Hungary–Serbia relations

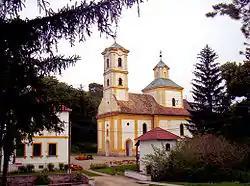
Grabovac Monastery

Hungarians in Serbia are a recognized ethnic minority group. They number 184,442, constituting 2.8% of the total population, which makes them the largest ethnic minority group in the country. The vast majority of Hungarians in Serbia live in the northern part of Vojvodina province, where they make up 10.5% of provincial population. Hungarians of Roman Catholic faith originated mostly from Dunántúl, while Hungarians of Protestant faith originated mostly from Alföld.